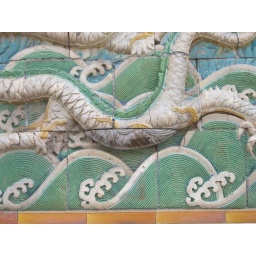
this is the part of the nine dragon wall where the workman tried to cover up by using wood instead of stone